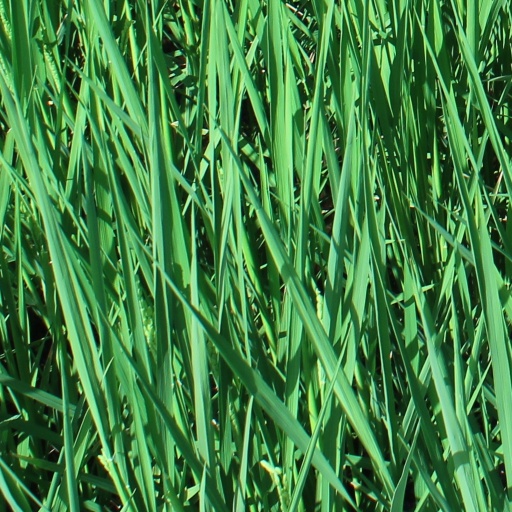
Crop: rice